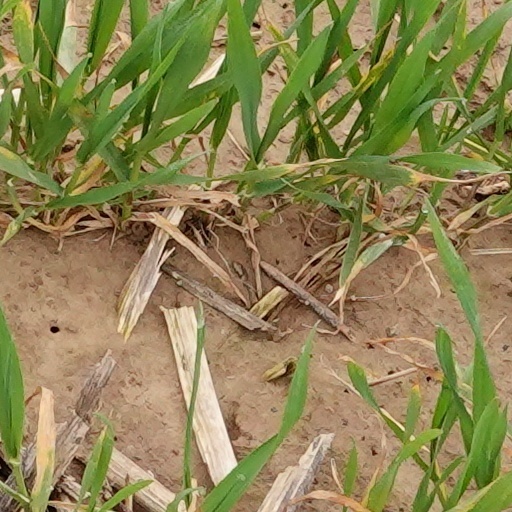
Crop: wheat